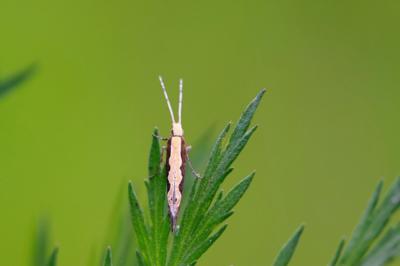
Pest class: diamondback_moth